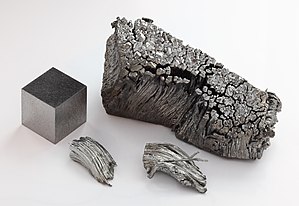
Thulium
Sølvgråt metal
Thulium er det 69. grundstof i det periodiske system, og har det kemiske symbol Tm: Under normale temperatur- og trykforhold optræder dette lanthanid som et blødt, sølvgråt metal.